Debra Morgan

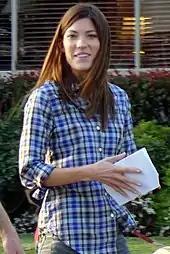
Jennifer Carpenter portrayed Debra Morgan for all eight seasons of "Dexter".

At the beginning of the season, Dexter tells Debra that Harry slept with one of his confidential informants. She investigates the files on Harry's informants and interviews them, hoping to find the one Harry slept with. One of the files is shown to be Laura Moser (Sage Kirkpatrick). Her relationship with Anton begins to suffer at this point, especially when Lundy returns to Miami to hunt the Trinity Killer (John Lithgow). They sleep together and renew their relationship, but the very same night they are both shot — Lundy fatally — by an unknown assailant. Debra blames herself, and laments to Dexter that she is "broken". She puts aside her grief when she comes to suspect that the Trinity Killer was the shooter, and opens an investigation.